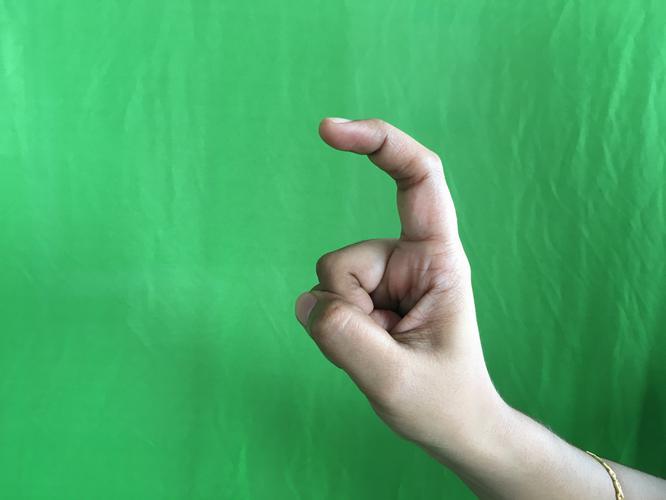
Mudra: Tamarachudam
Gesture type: single_hand